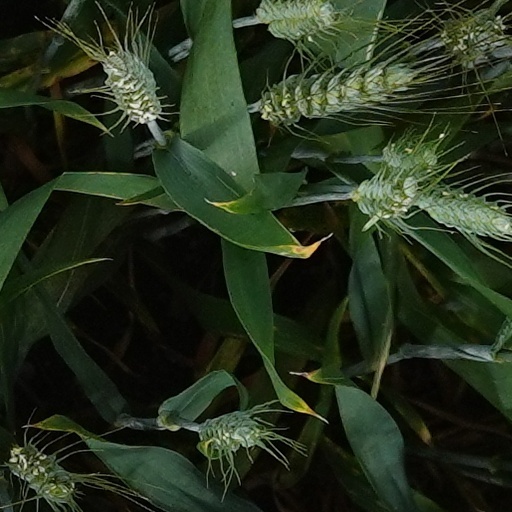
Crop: wheat